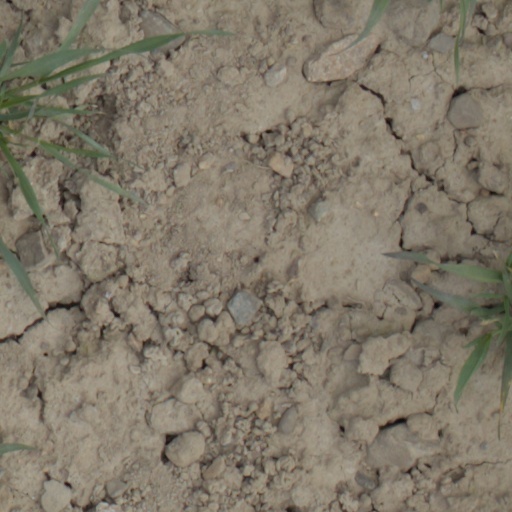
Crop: wheat